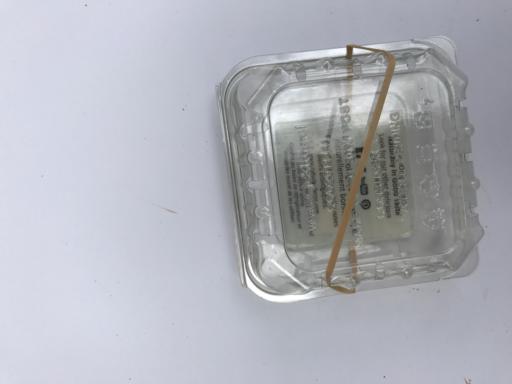
Waste category: plastic